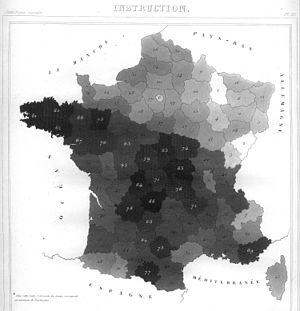
Carte de France de l'instruction, publiée par André-Michel Guerry dans Essai sur la statistique morale de la France (1833)
André-Michel Guerry est un statisticien et juriste français, né le 24 décembre 1802 à Tours et mort le 9 avril 1866.
Une carte choroplèthe est une carte thématique où les régions sont colorées ou remplies d'un motif qui montre une mesure statistique, tels la densité de population ou le revenu par habitant. Ce type de carte facilite la comparaison d'une mesure statistique d'une région à l'autre ou montre la variabilité de celle-ci pour une région donnée.
La Carte figurative de l'instruction populaire de la France est une carte thématique choroplèthe conçue en 1826 par l'ingénieur, mathématicien et homme politique français Charles Dupin et réalisée à Bruxelles par le lithographe Jean-Baptiste Collon. Elle est considérée comme une des toutes premières cartes thématiques jamais réalisées. Elle représente le taux d'élèves masculins scolarisés pour chaque département français.